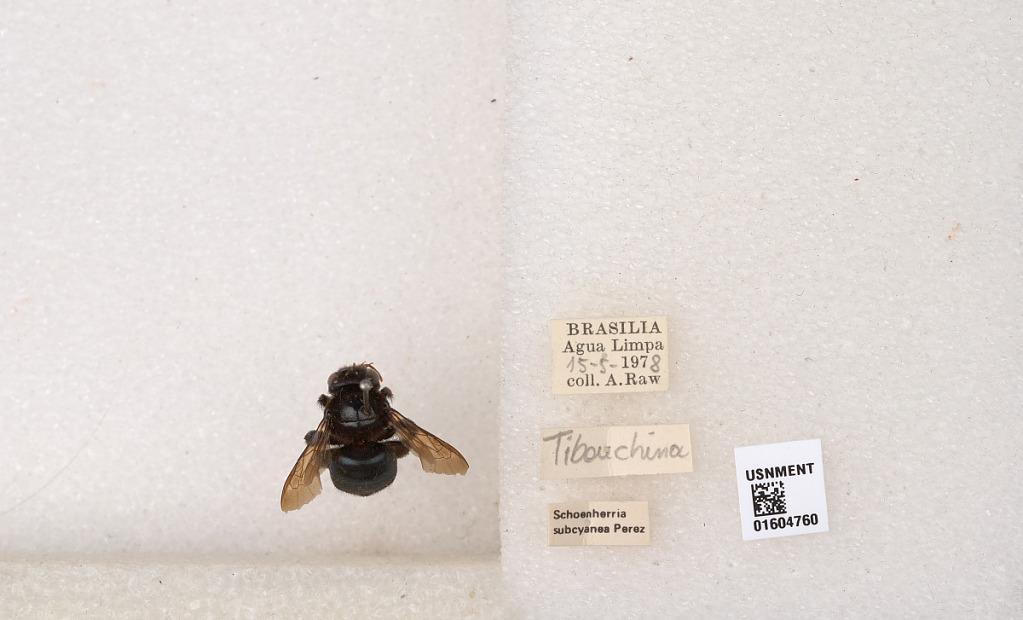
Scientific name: Xylocopa (Schonnherria) subcyanea Pérez
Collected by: A. Raw
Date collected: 1978-5-15
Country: Brazil
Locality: Agua Limpa